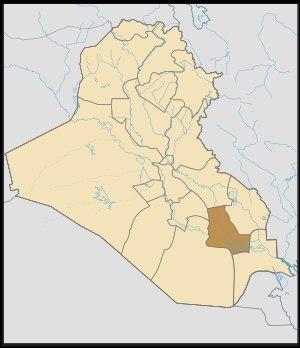
2007 en Irak - 2008 en Irak - 2009 en Irak - 2010 en Irak - 2011 en Irak